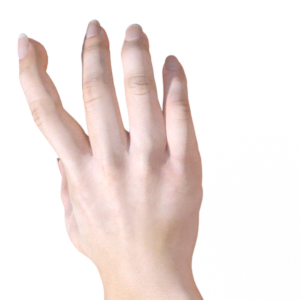
Label: paper